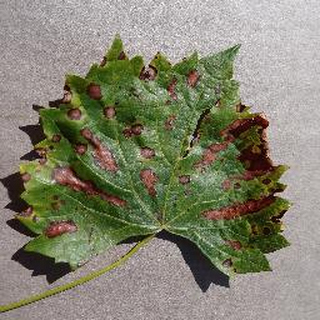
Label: grape_esca_black_measles